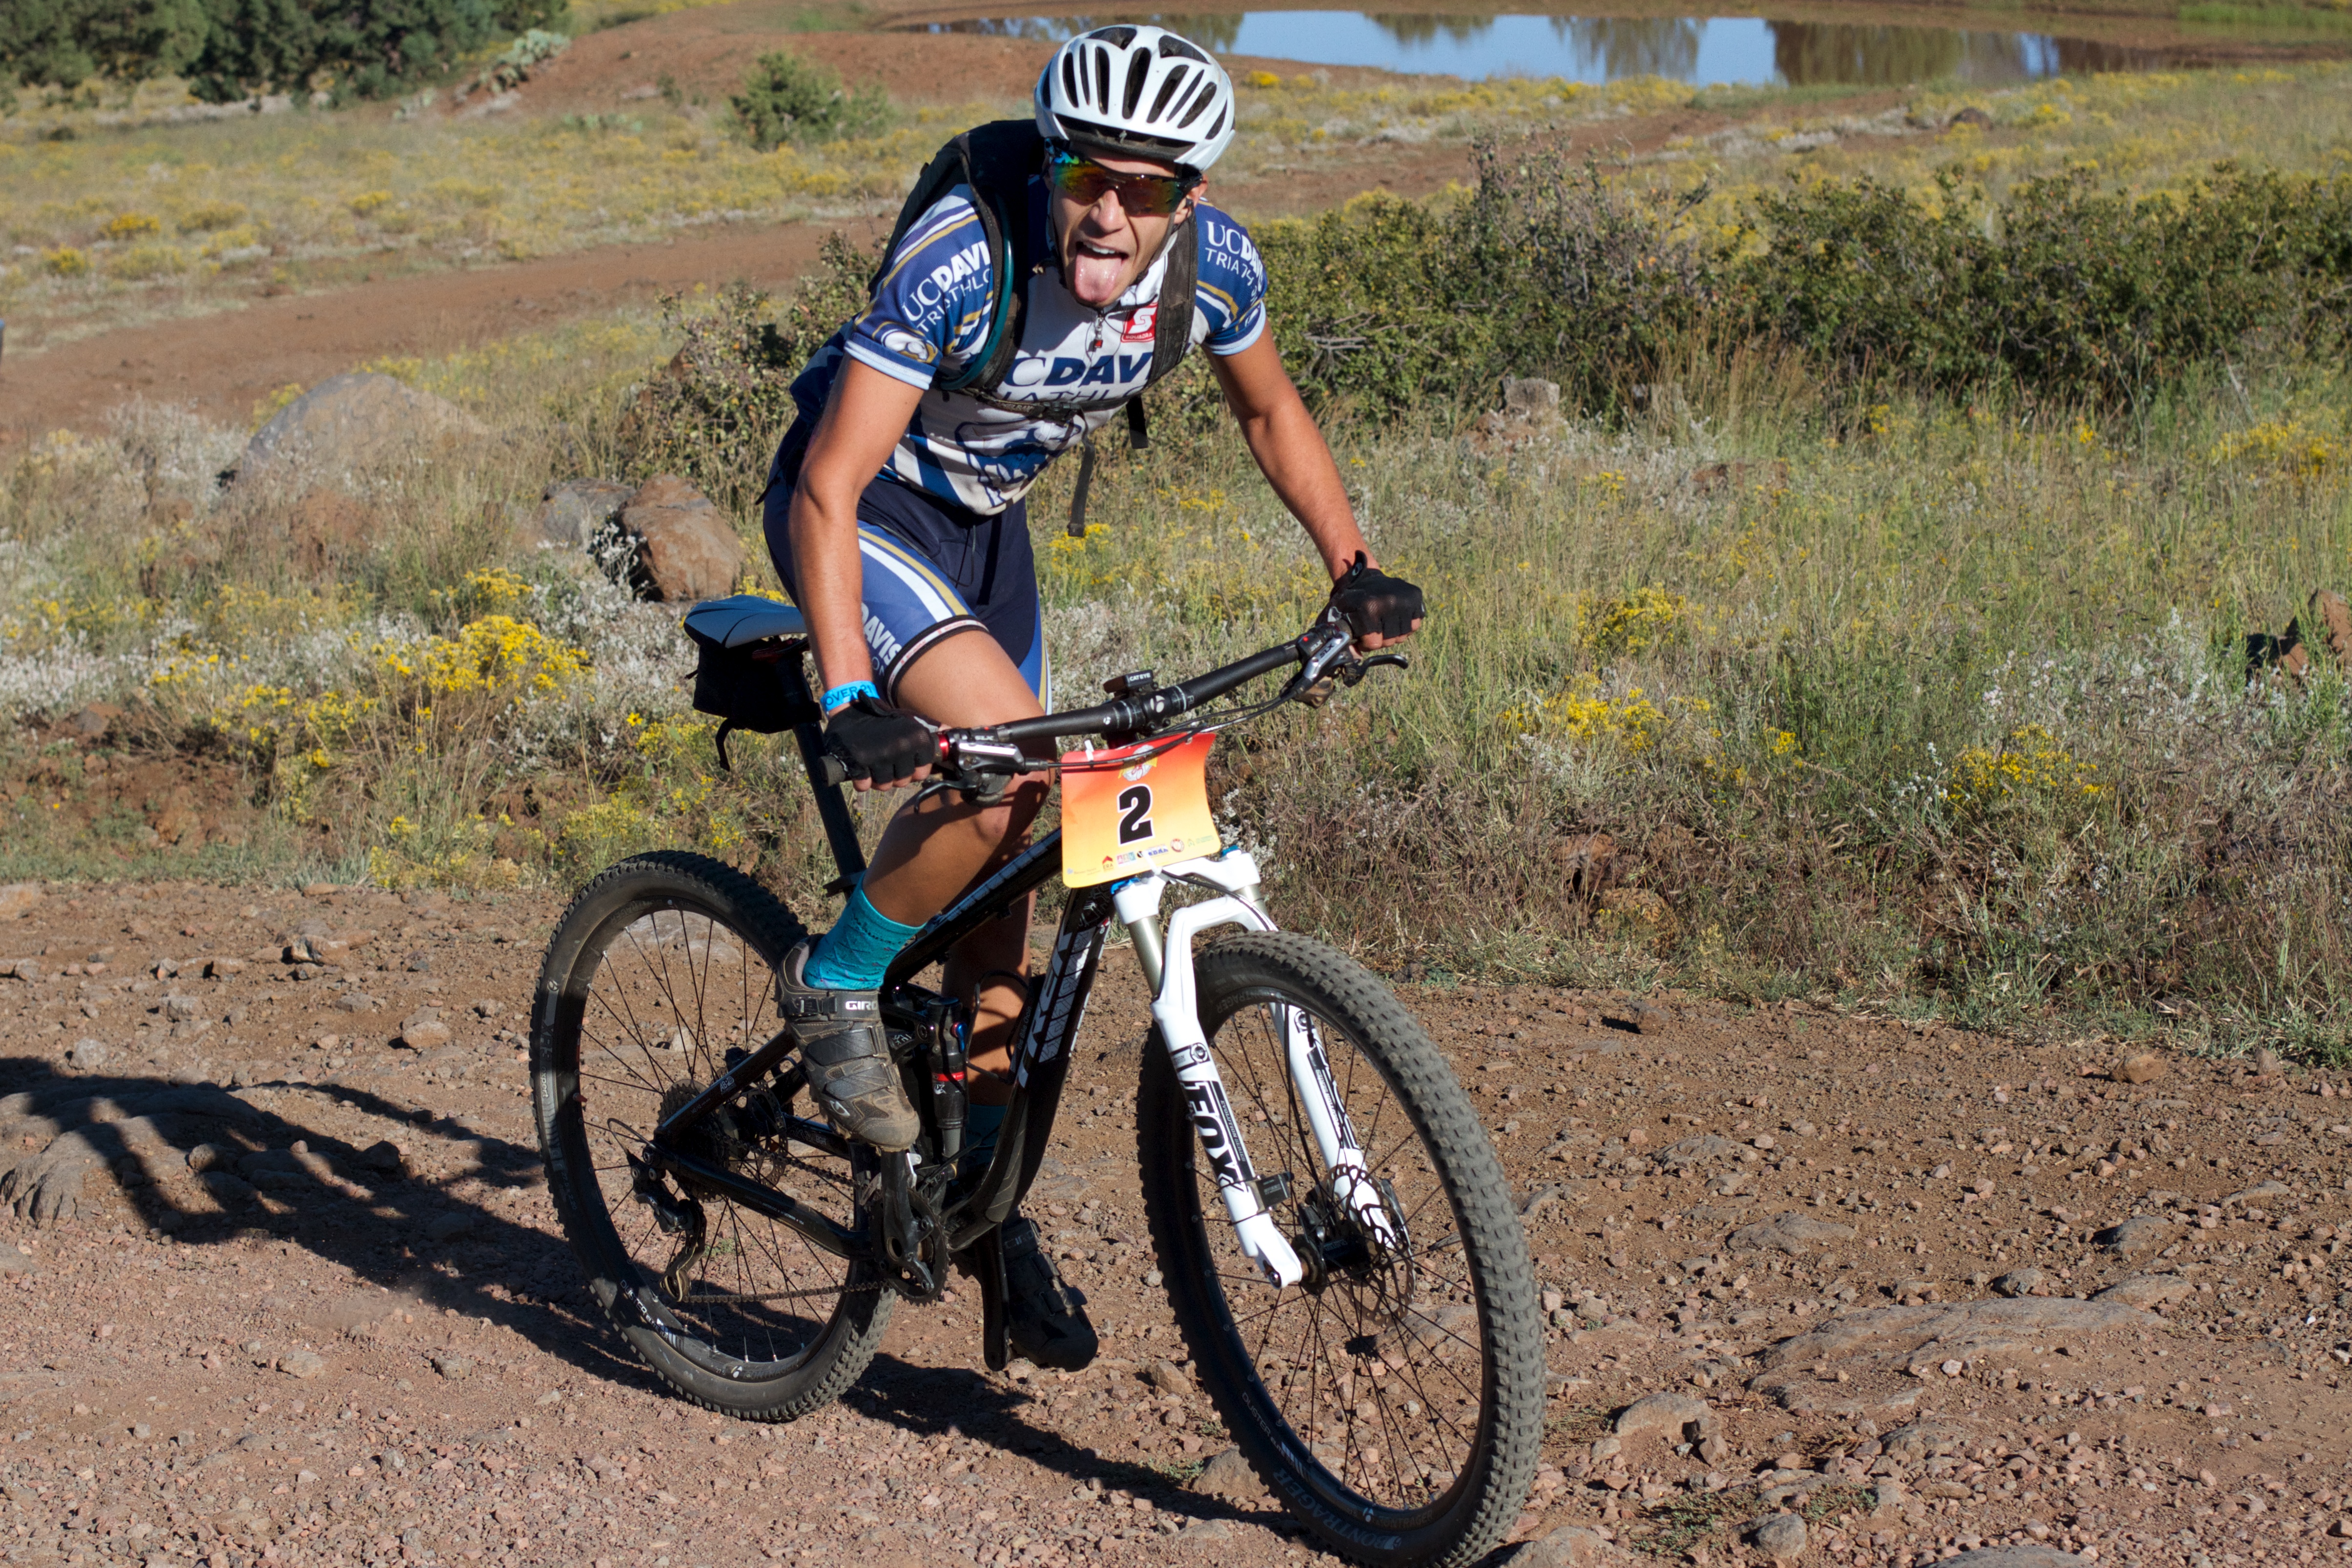
bicycle, vehicle, soil, extreme sport, sports equipment, mountain bike, cycling, race, sports, racing, fotr, freeride, mountain biking, road cycling, land vehicle, cycle sport, cyclo cross bicycle, cyclo cross, bicycle racing, downhill mountain biking, road bicycle, racing bicycle, road bicycle racing, mountain bike racing, cross country cycling